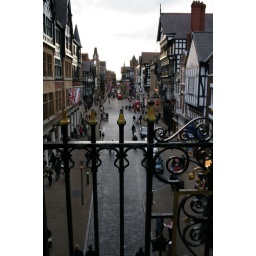
The Eastgate street in Chester, as viewed from the Eastgate clock